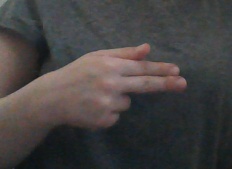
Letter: ghain